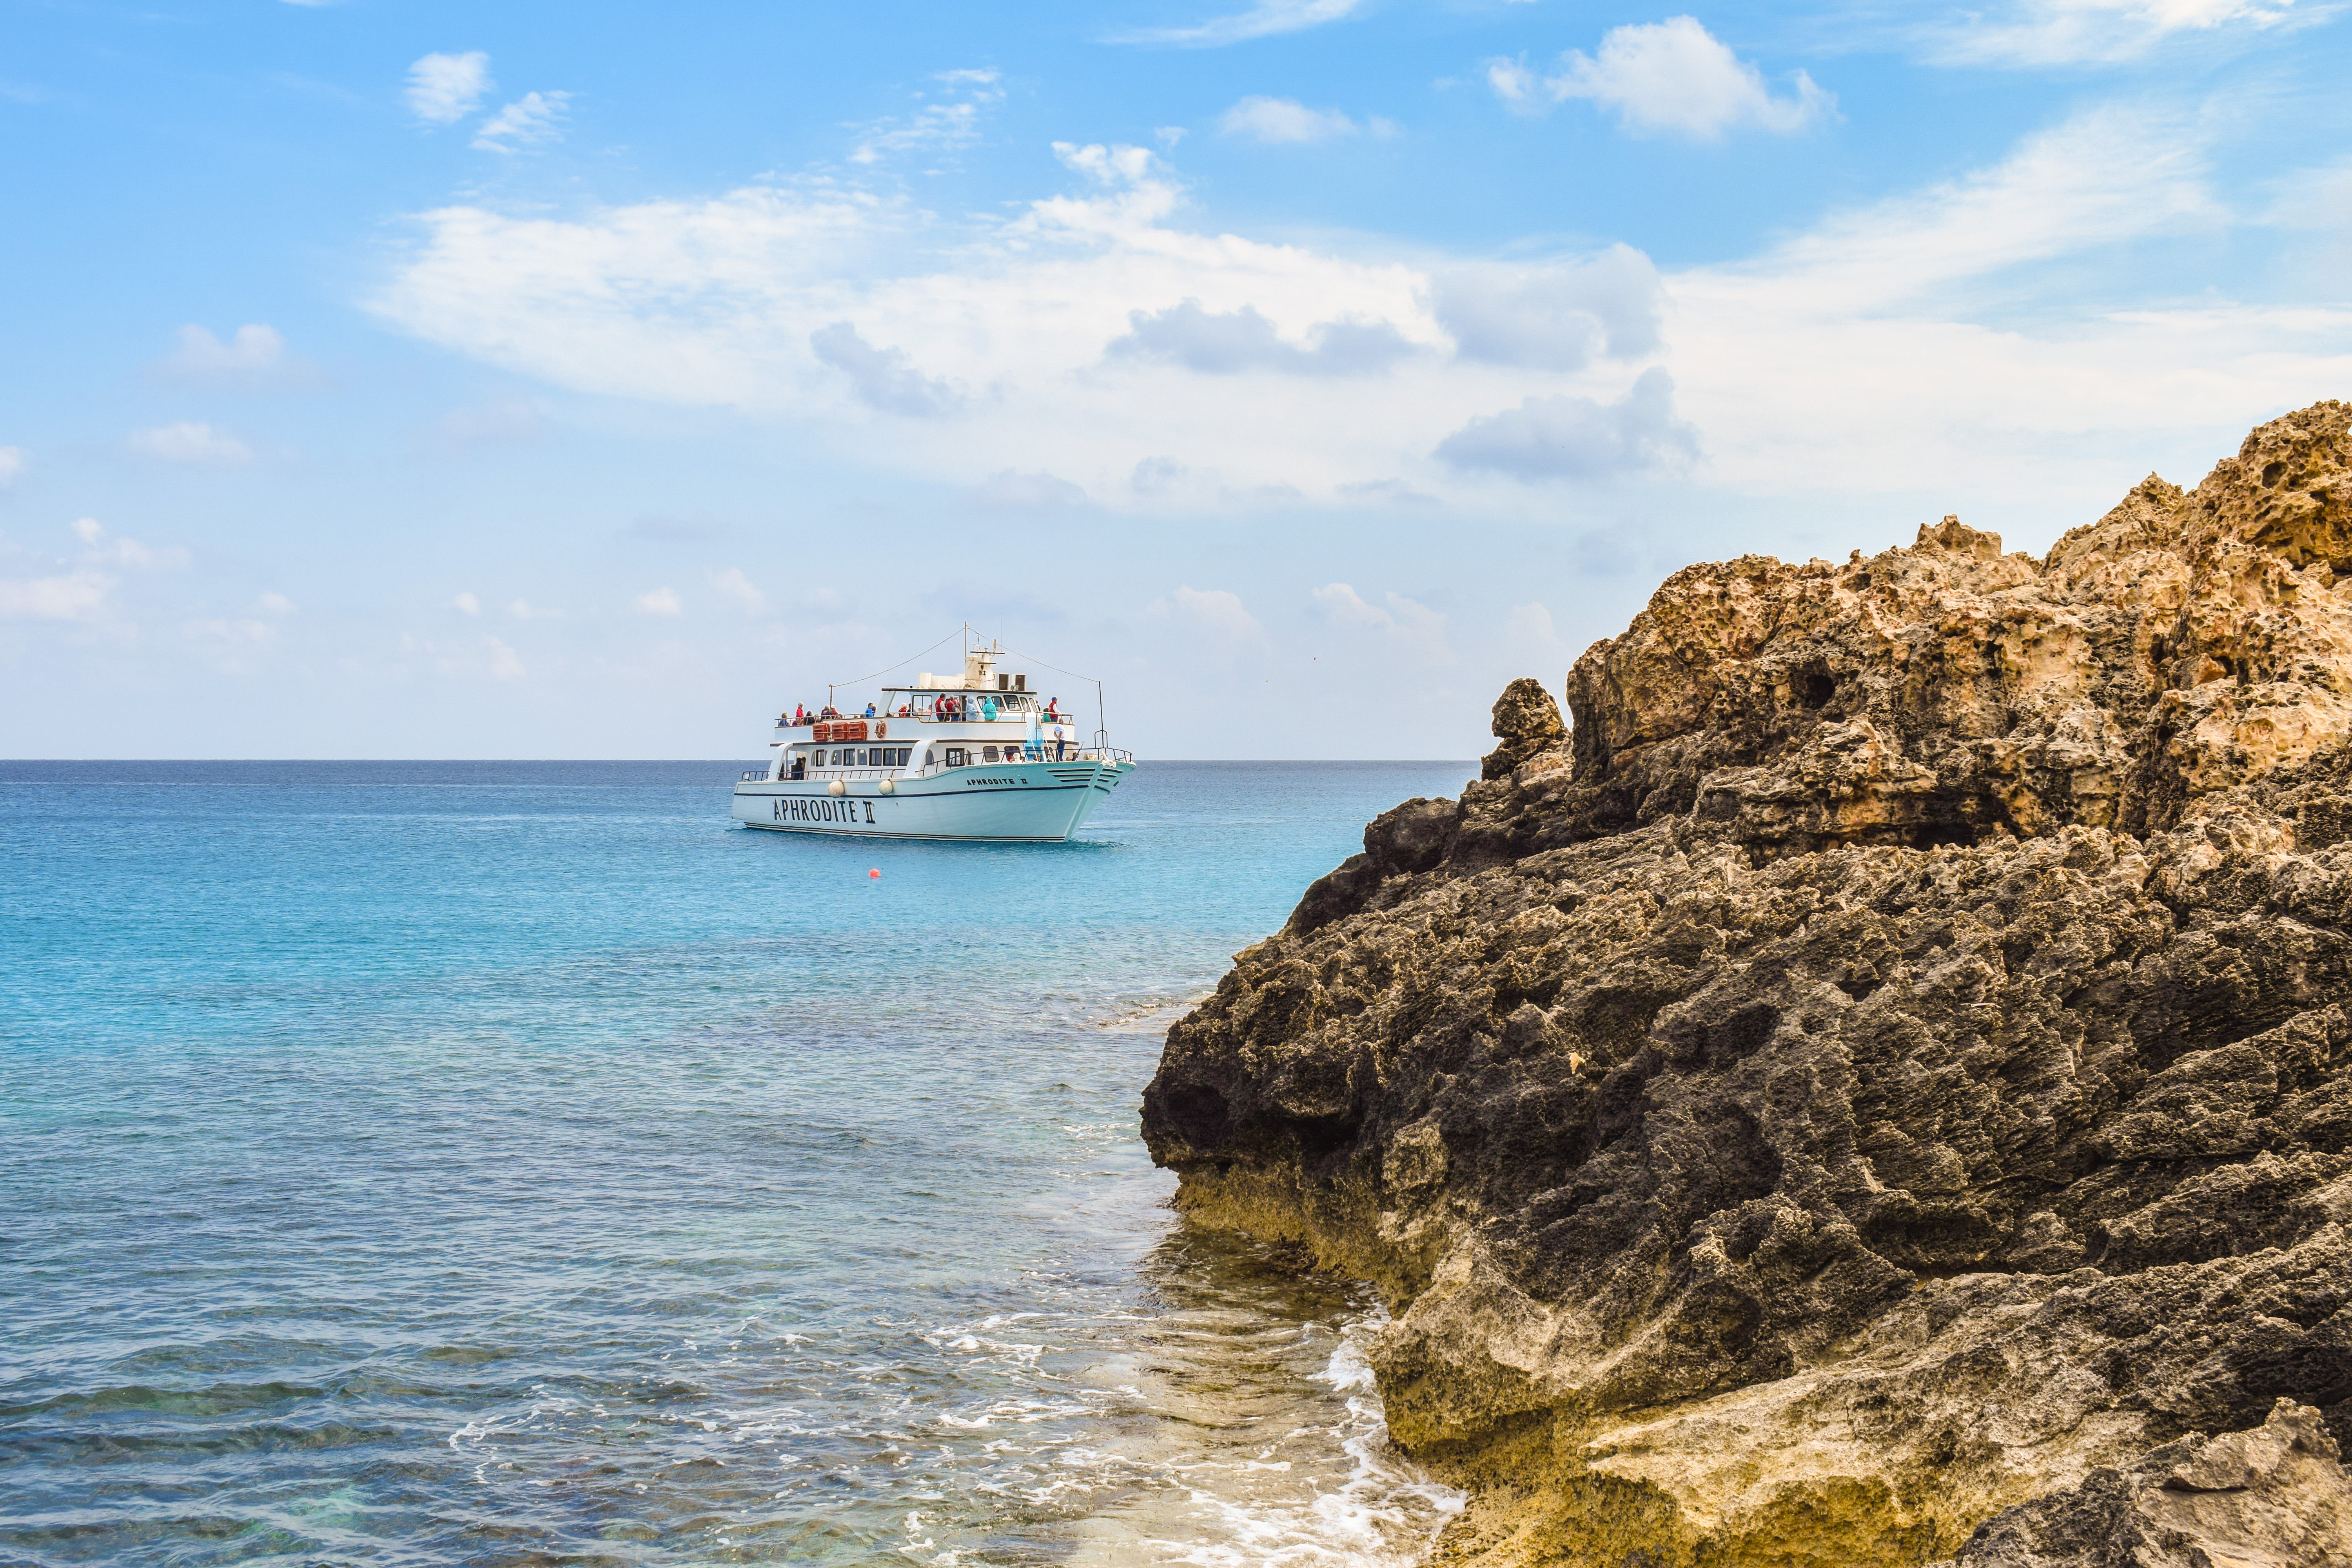
beach, landscape, sea, coast, nature, rock, ocean, horizon, sky, boat, shore, wave, coastal, vacation, coastline, cliff, cove, vehicle, scenery, bay, island, tourism, terrain, clouds, rocky coast, cavo greko, cyprus, cape, islet, cruise boat, landform, geographical feature